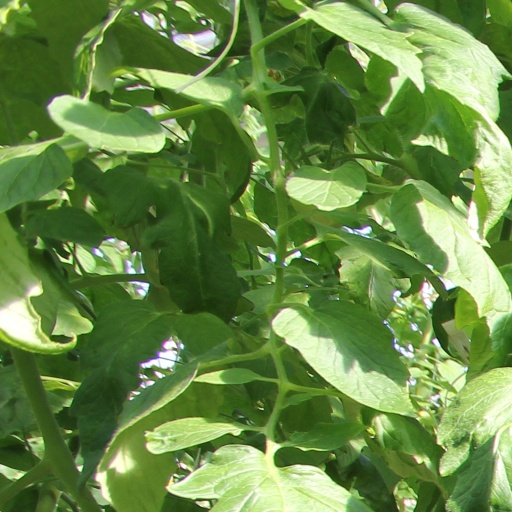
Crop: tomato